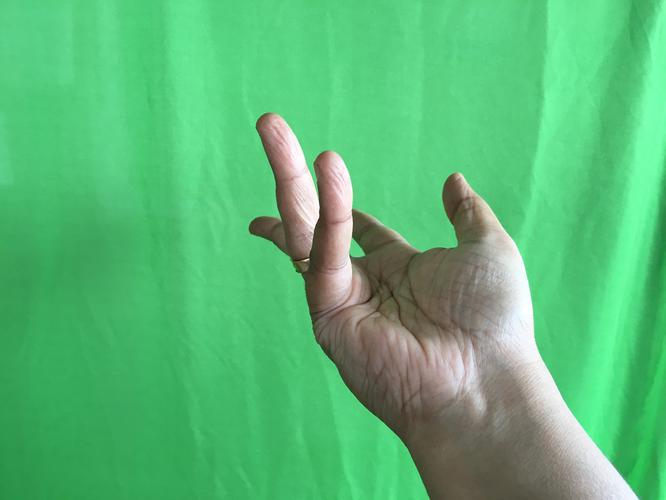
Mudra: Alapadmam
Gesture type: single_hand